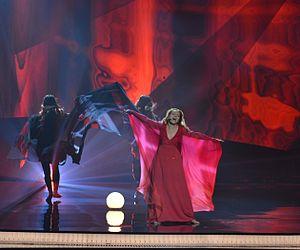
Saint-Marin participe au Concours Eurovision de la chanson, depuis sa cinquante-troisième édition, en 2008, et ne l’a encore jamais remporté.